Intertec Superbrain

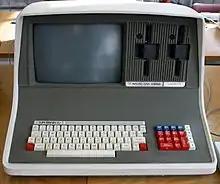
The twin-Z80 Intertec SuperBrain

The Intertec SuperBrain was an all-in-one commercial microcomputer that was first sold by Intertec Data Systems Corporation of Columbia, South Carolina, USA in 1979. The machine ran the operating system CP/M and was somewhat unusual in that it used dual Z80 CPUs, the second being used as a disk controller. In 1981, it sold with 64K of RAM for $2649 ($9368 in 2025 USD) and the QD model was $3195 (approximately $11,300 in 2025 USD). In 1983, the basic machine sold for about .